Bridgewater Canal

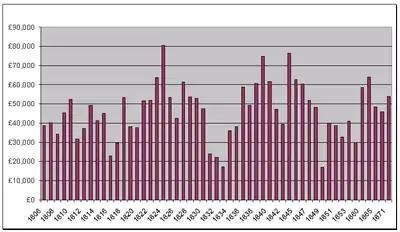
Value of trade carried on the Bridgewater Canal 1806–71

During the time the canal was administered by the Bridgewater Trustees, it made a profit every year. Until his retirement in 1834, the administration was carried out entirely by Bradshaw. It has been calculated that the average annual profit between 1806 and 1826 was of the order of 13 per cent, and in 1824, the best year, it was 23 per cent. Bradshaw found it difficult to delegate, and complained of being over-worked, but he was also regarded as being a "formidable bargainer". In 1805 he was approached by the proprietors of the nearby Manchester Bolton & Bury Canal to resolve a dispute with a Salford landowner, but his response was delayed. In 1810 there was a general agreement with the Mersey and Irwell Navigation Company (M&IN) to simultaneously raise freight charges. However any cooperation between the two companies was short-lived and by 1812 the Mersey and Irwell had reduced their charges. Further competition was to come from other carriers who used the canal; in 1824 the traffic carried by private companies exceeded that carried by the Trustees for the first time. However, in time more profit came from "tonnage traffic" (that carried by private companies) than from the Bridgewater's own carriage of freight. Bradshaw's administration saw increased deterioration of the fabric of the canal, the locks, docks and warehouses. The undertakings were starved of capital largely owing to inadequate provision for it in the duke's will. There were also problems caused by silting around the entrance to the Mersey and by the changing channels of the river itself.